Madagascar plover

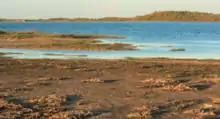
Madagascar plover breeding habitat at Lake Antsirabe, Andavadoaka, Madagascar

The Madagascar plover is the only plover species endemic to Madagascar, and is present mainly on the west and south coasts from Andriamandroro to Tapera. It is estimated that this population occupies 139 km, and breeds from the Mahavavy River delta in the north to Fort-Dauphin in the south-east. Nests are predominantly found in sparsely vegetated habitats such as grasslands, coastal mudflats, salt marshes, edges of alkaline lakes and mangroves, and breeding does not extend more than a few kilometers inland. The Madagascar plover is not known to migrate.